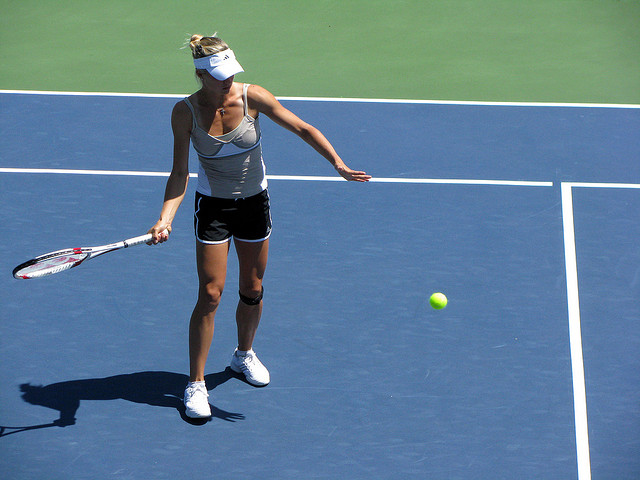
vận động viên tennis nữ đang vung vợt tennis đánh bóng